Vincent van Gogh

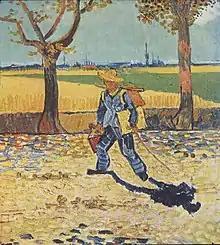
A man wearing a straw hat, carrying a canvas and paintbox, walking to the left, down a tree-lined, leaf-strewn country road

Van Gogh painted several landscapes with flowers, including roses, lilacs, irises, and sunflowers. Some reflect his interests in the language of colour, and also in Japanese ukiyo-e. There are two series of dying sunflowers. The first was painted in Paris in 1887 and shows flowers lying on the ground. The second set was completed a year later in Arles and is of bouquets in a vase positioned in early morning light. Both are built from thickly layered paintwork, which, according to the London National Gallery, evokes the "texture of the seed-heads".